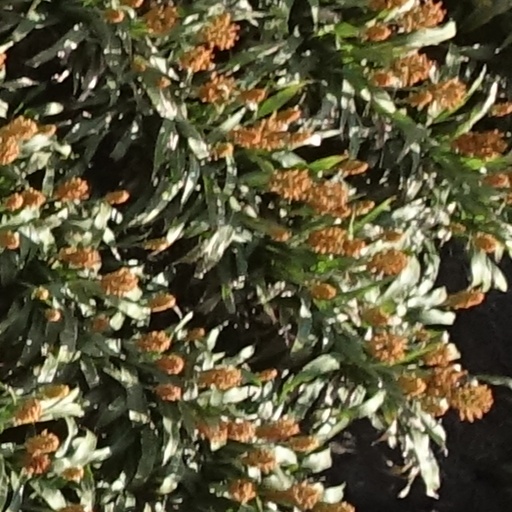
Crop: sorghum